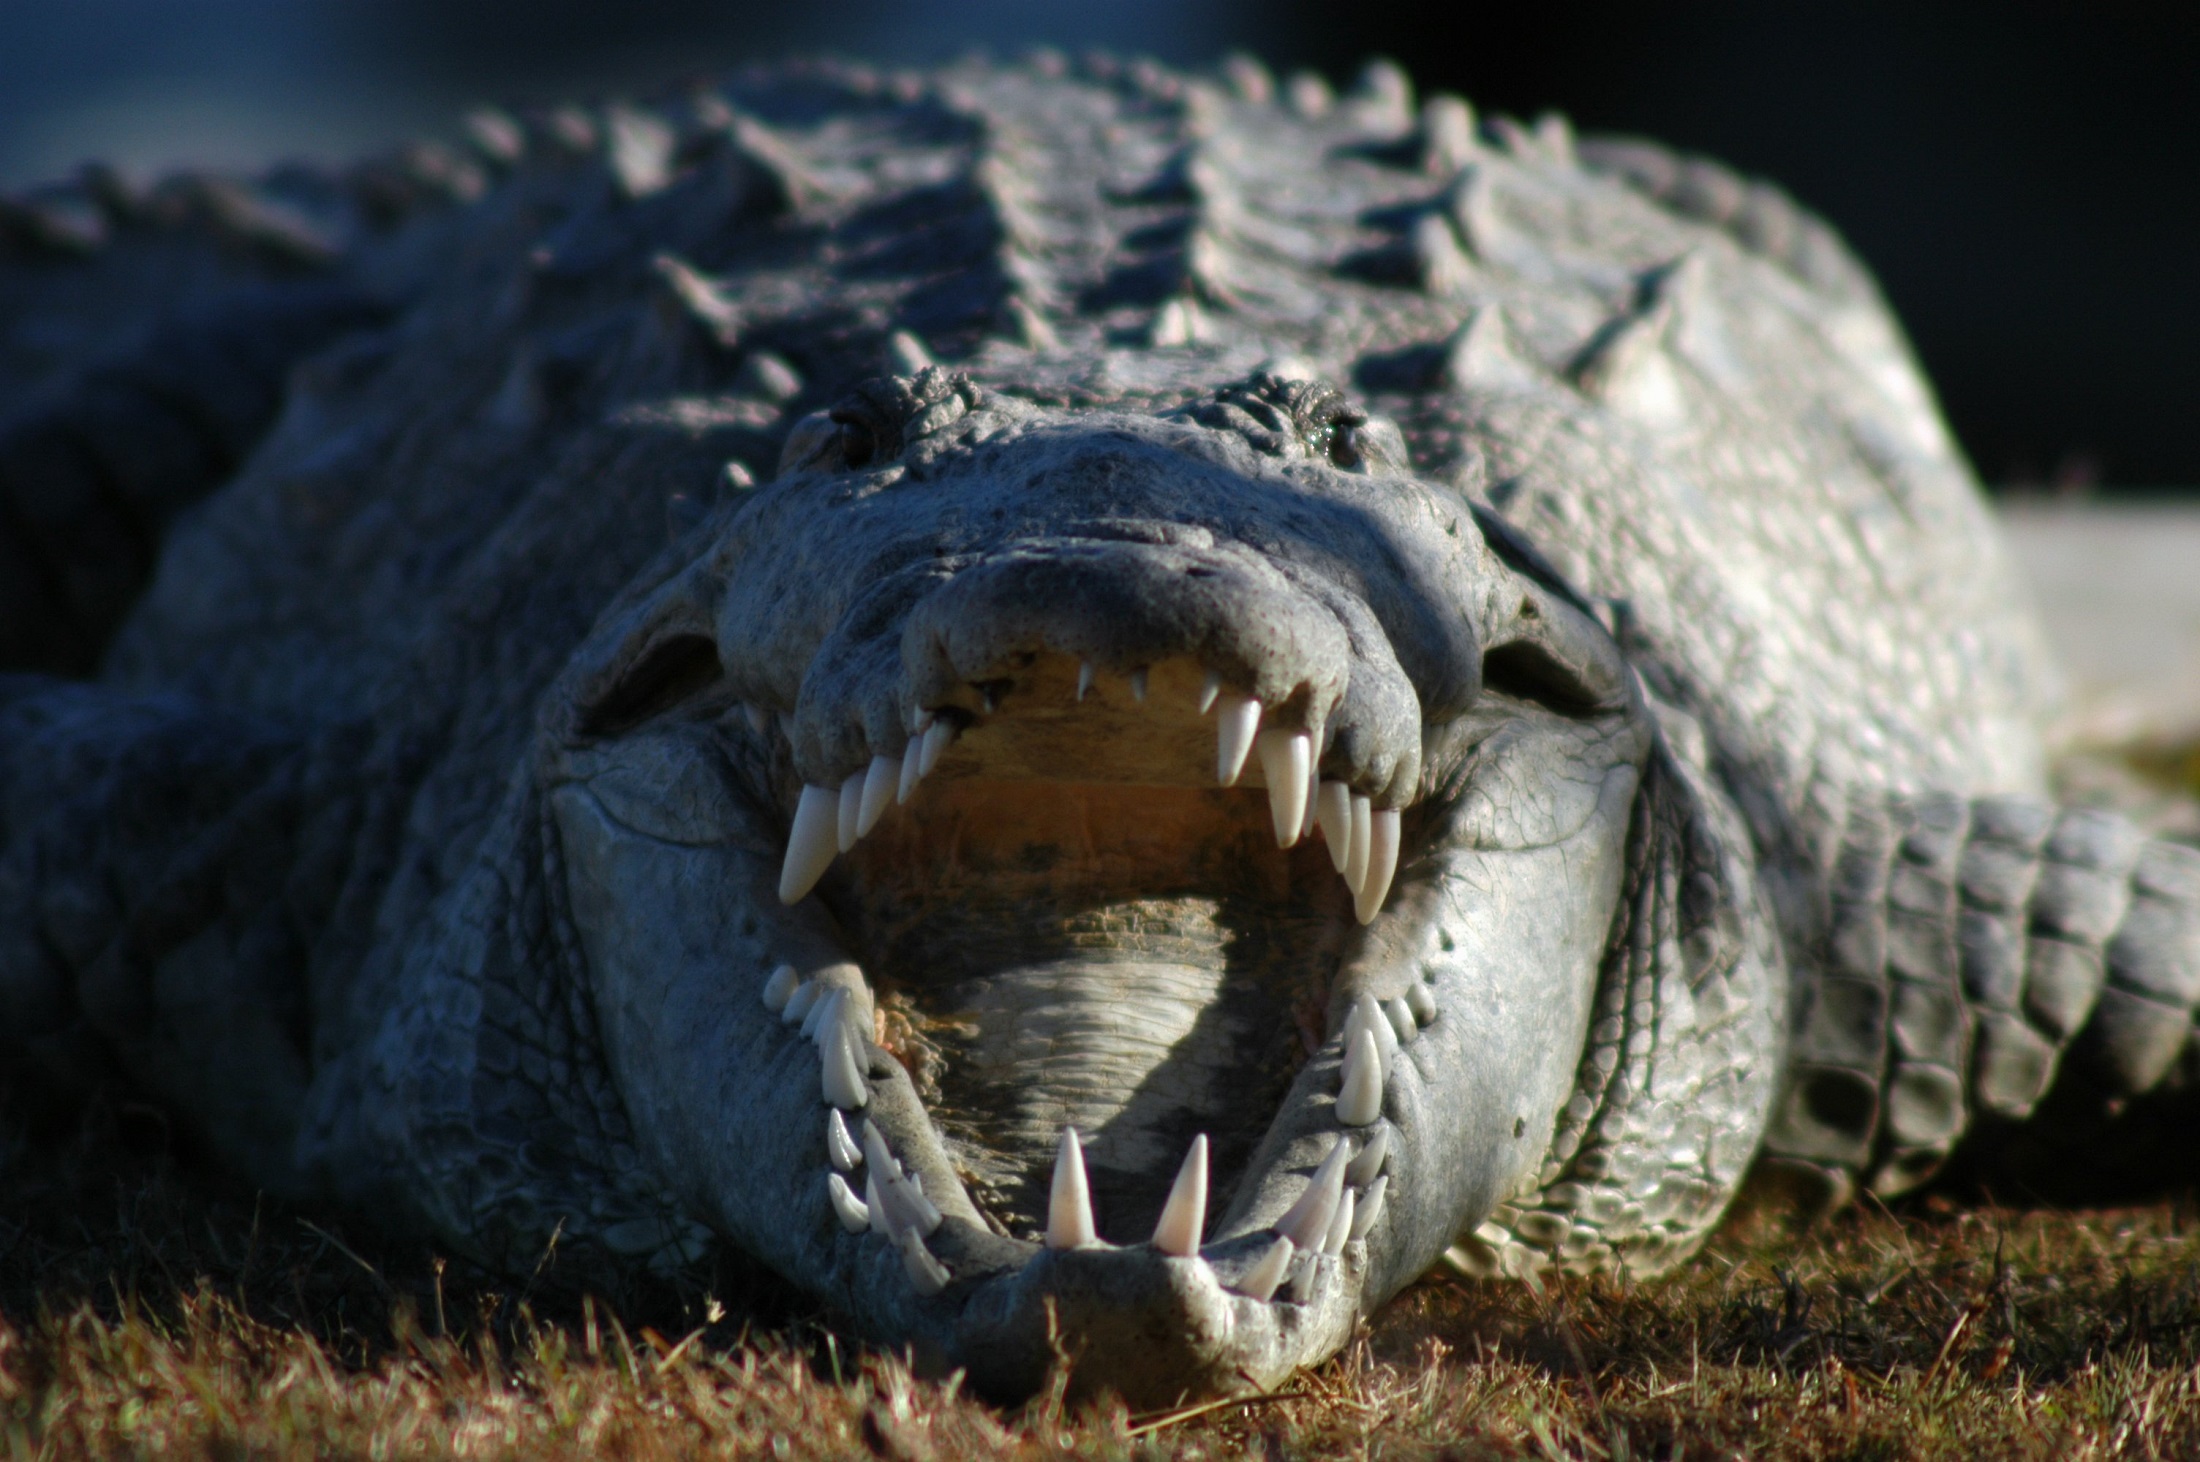
animal, wildlife, wild, tropical, predator, reptile, amphibian, fauna, mouth, crocodile, close up, alligator, eyes, american, danger, vertebrate, teeth, scales, carnivore, shy, jaws, crocodilia, reclusive, nile crocodile